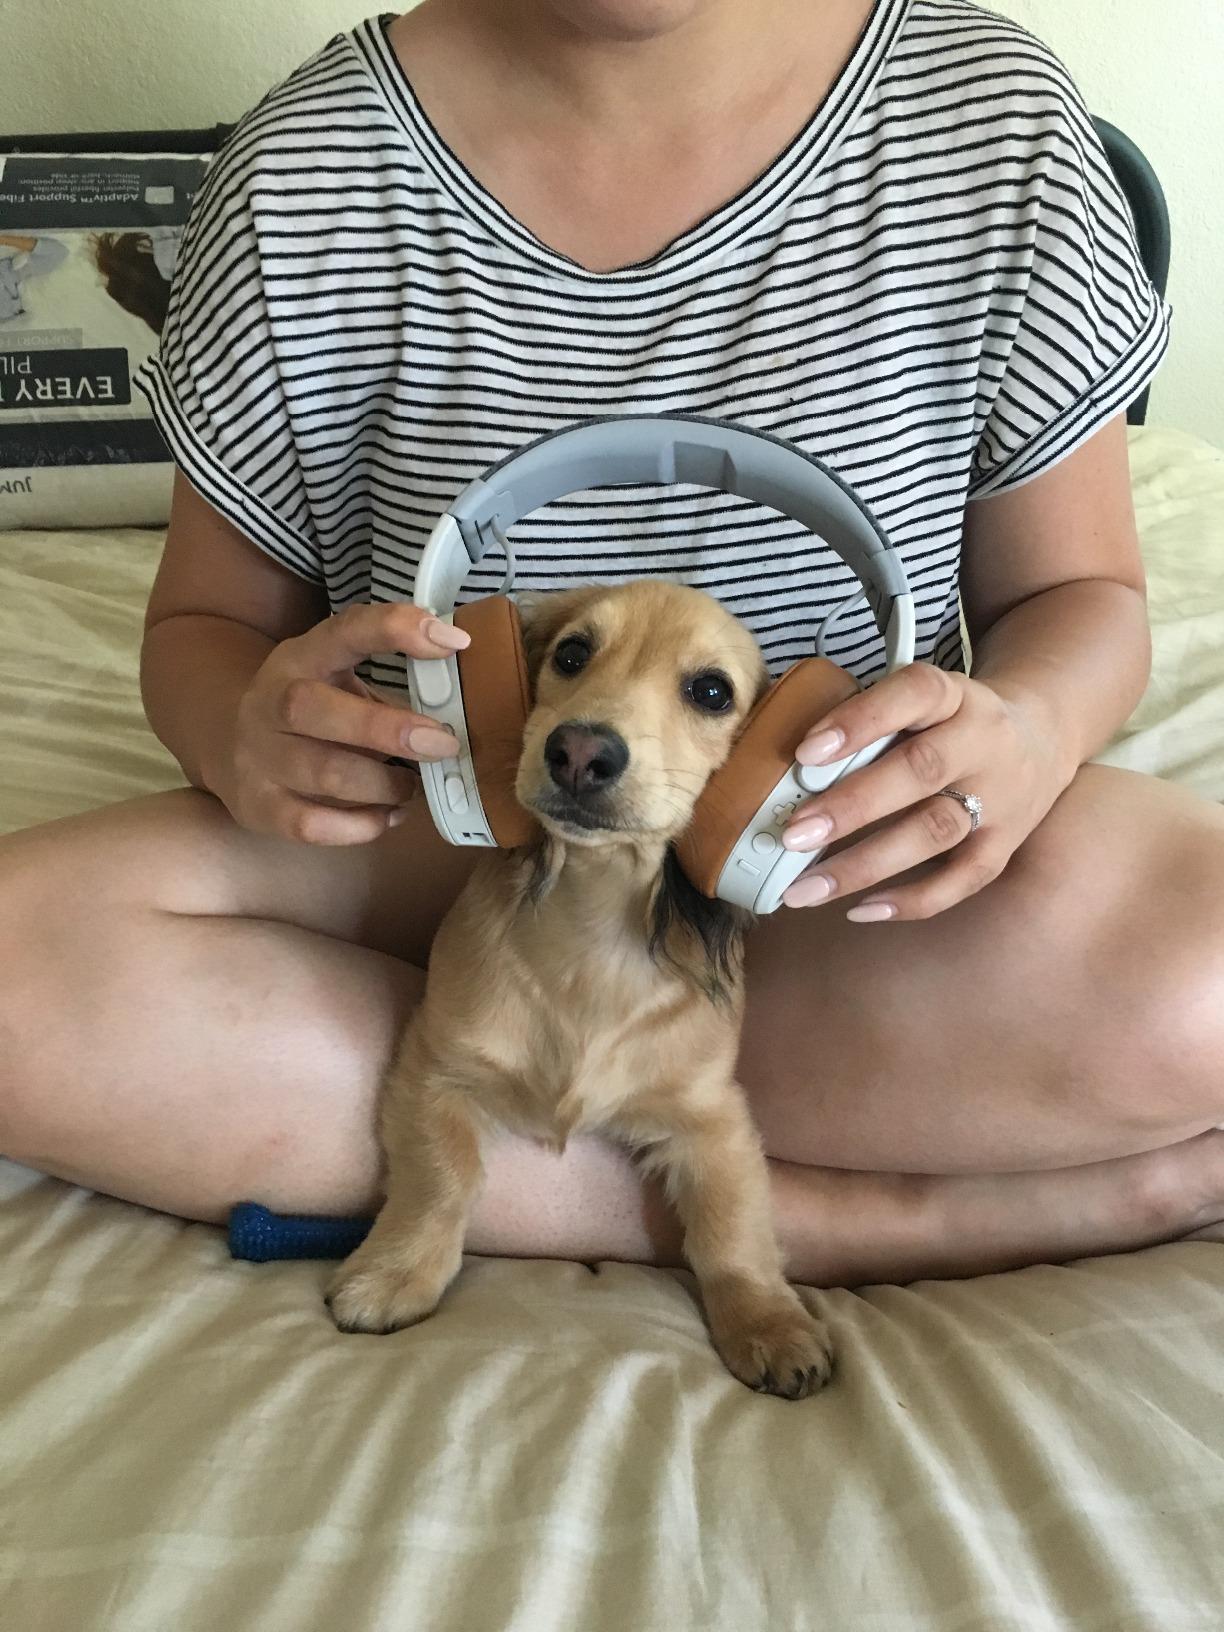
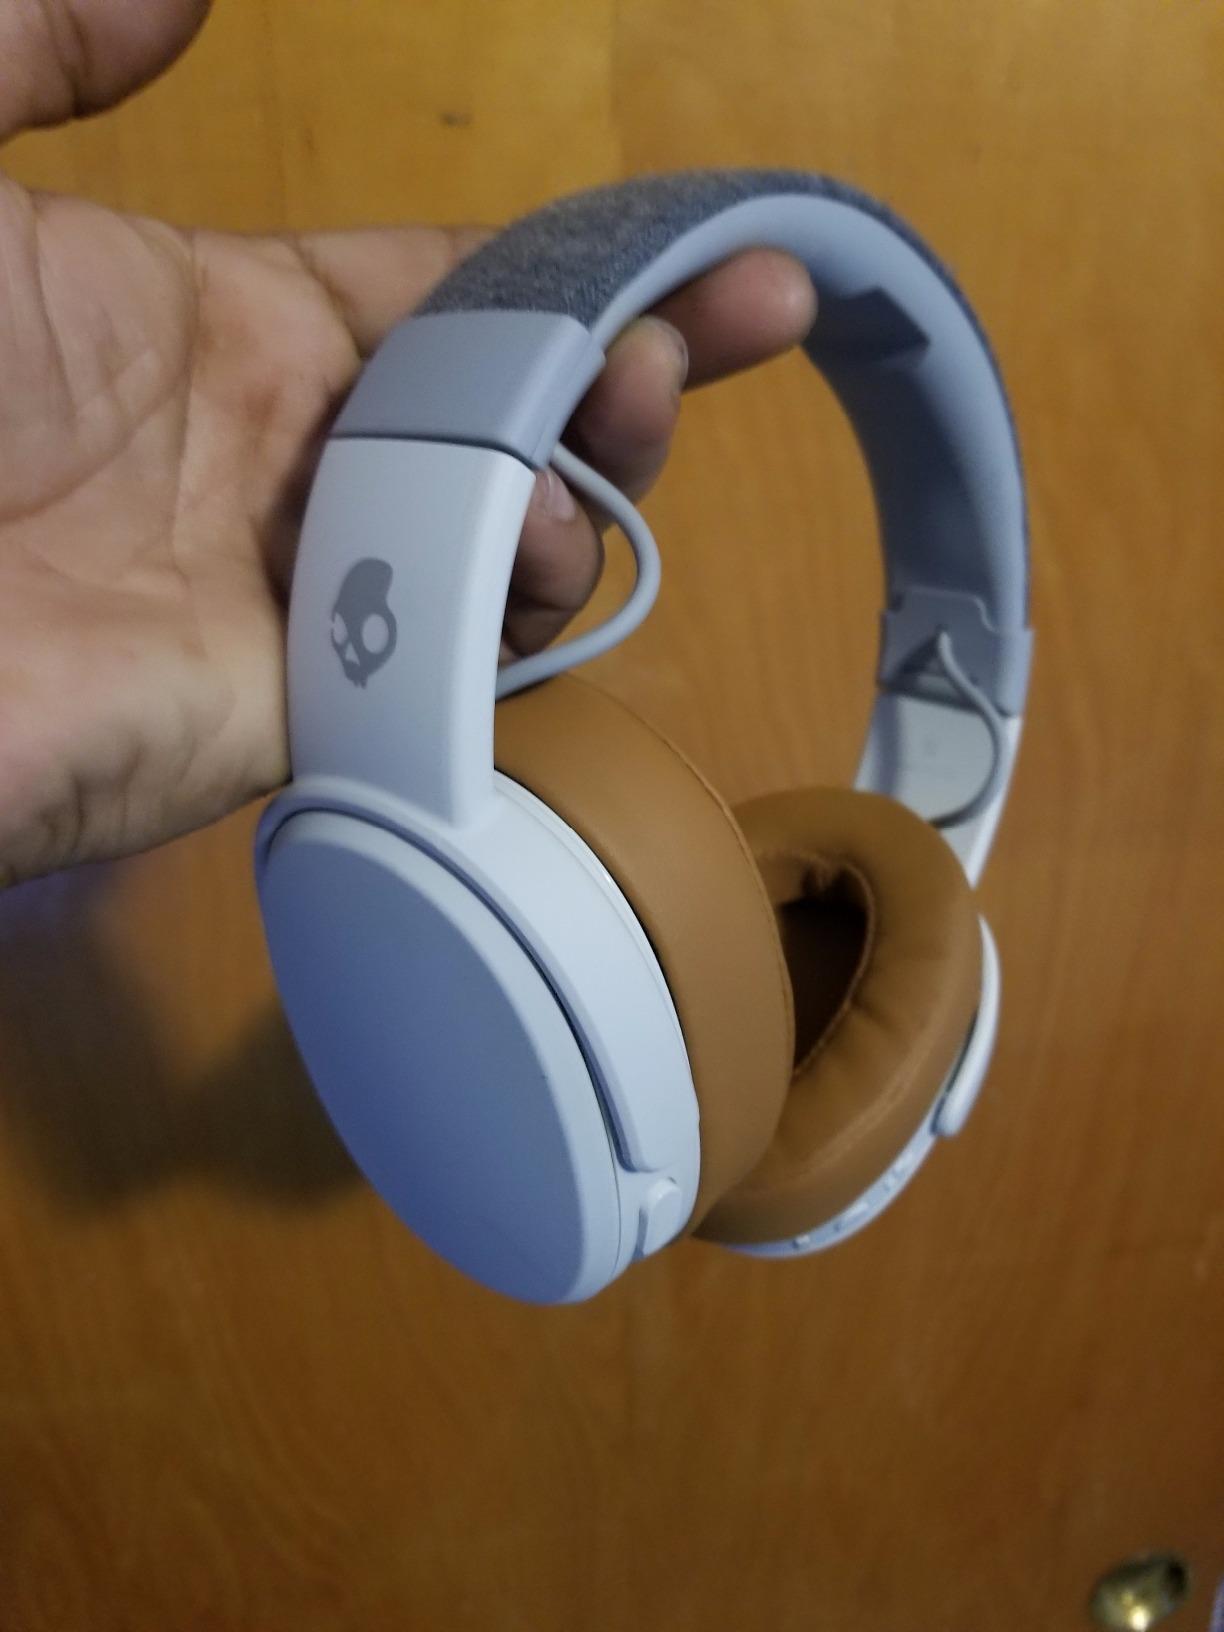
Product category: headphones
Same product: yes